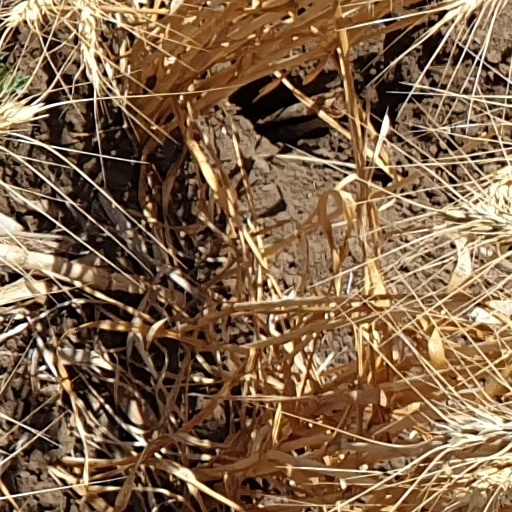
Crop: wheat